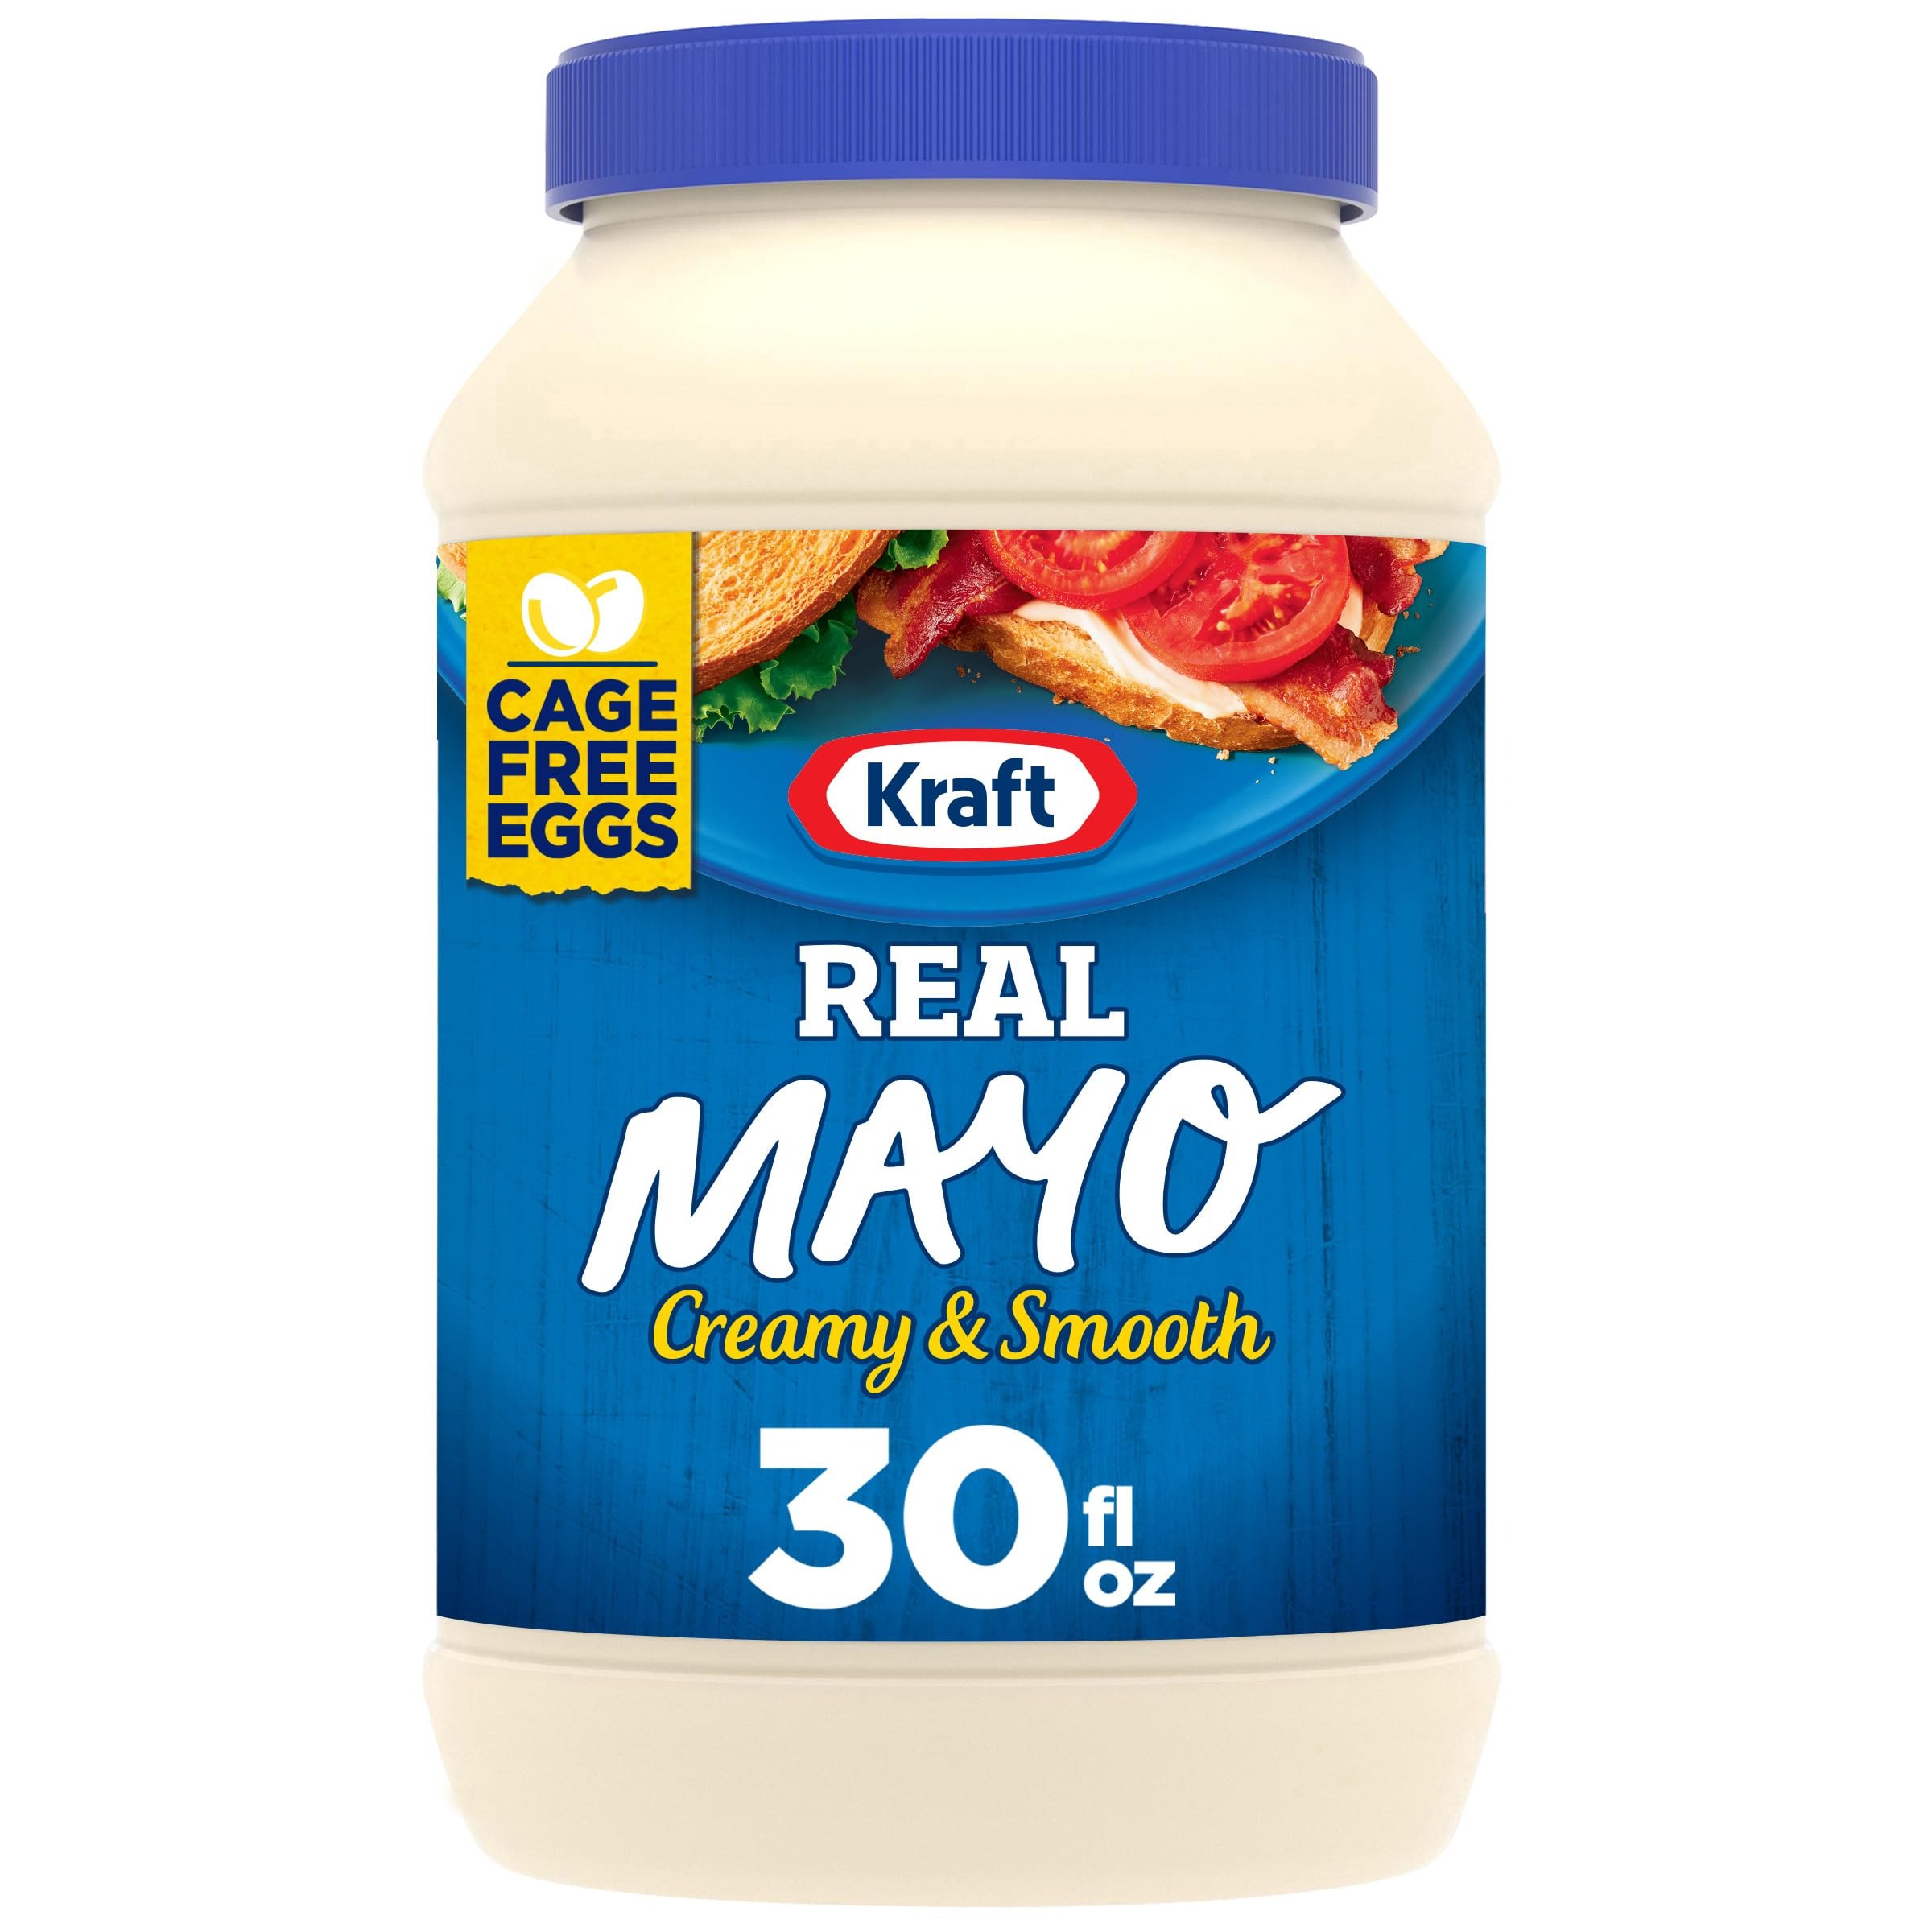
Item Name: Kraft Real Mayo Creamy & Smooth Mayonnaise, for a Keto and Low Carb Lifestyle, 30 fl oz Jar
Bullet Point 1: One 30 fl. oz. jar of Kraft Real Mayo
Bullet Point 2: Kraft Real Mayo is made with whole cage-free eggs, vinegar, onion and other natural flavors and ingredients
Bullet Point 3: Our keto friendly real mayonnaise has a light, signature taste that elevates your favorite foods; ideal for those following a low carb lifestyle
Bullet Point 4: Kraft Mayonnaise has a smooth, creamy texture perfect for spreading on sandwiches, as a base for dipping sauce, or adding to your best recipes
Bullet Point 5: Made with cage free eggs
Bullet Point 6: Adds savory flavor to sandwiches, salads and more
Bullet Point 7: Packaged in a resealable jar
Bullet Point 8: SNAP & EBT eligible food item
Value: 30.0
Unit: Ounce

Price: 4.64